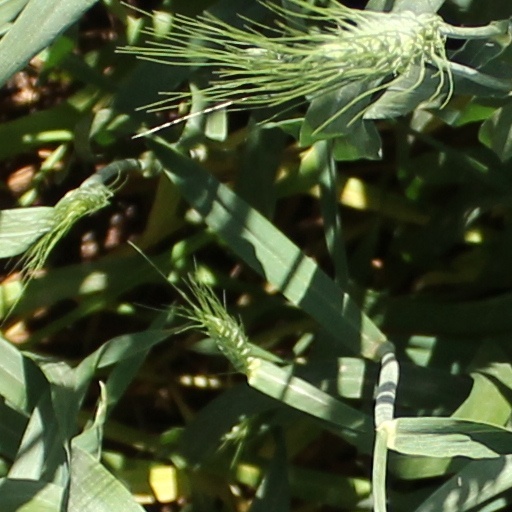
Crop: wheat